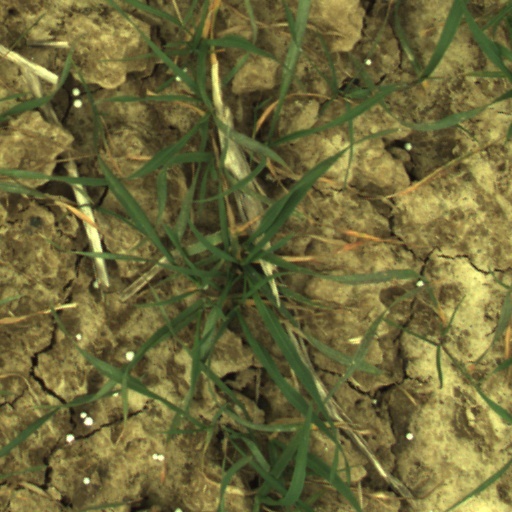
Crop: wheat